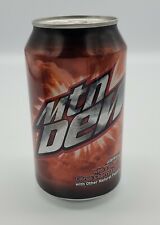
Waste category: metal